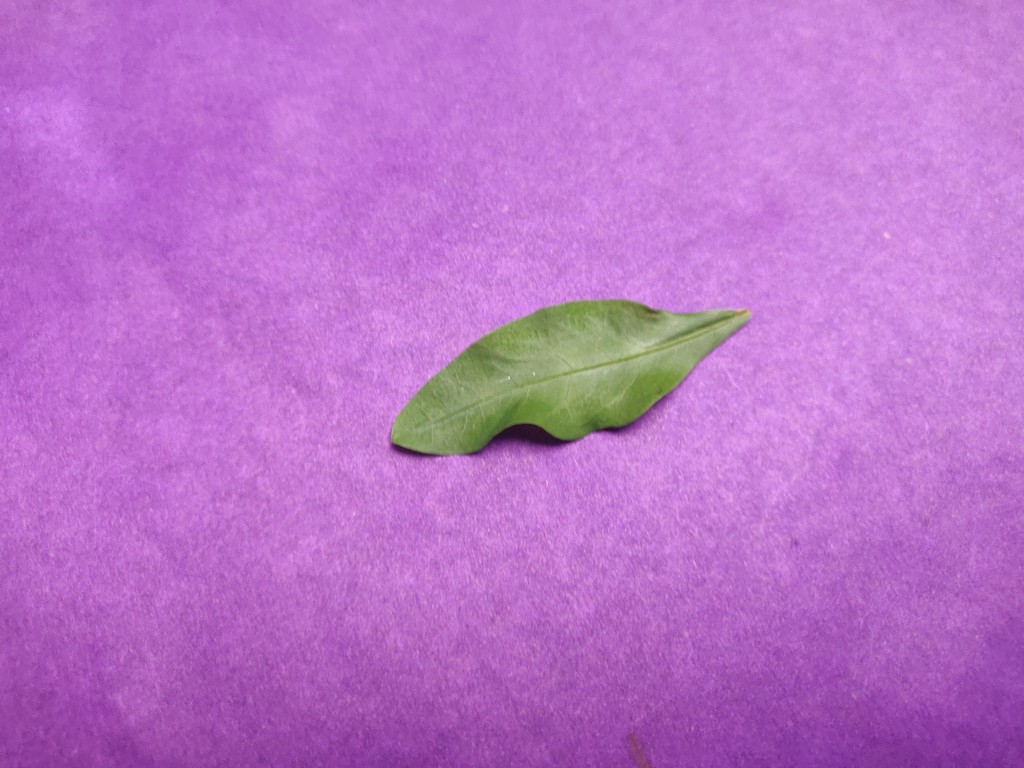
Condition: Healthy
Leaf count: single
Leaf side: front